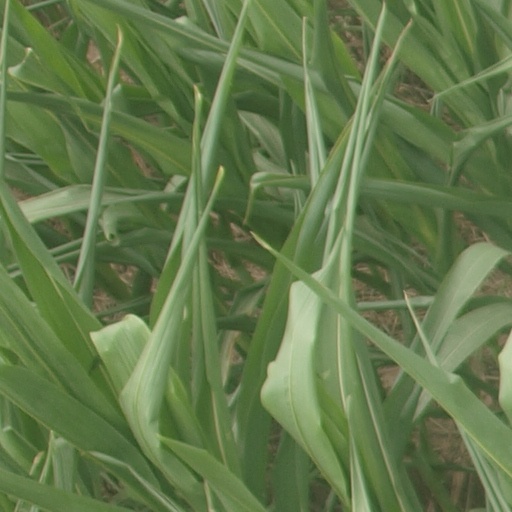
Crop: maize; corn